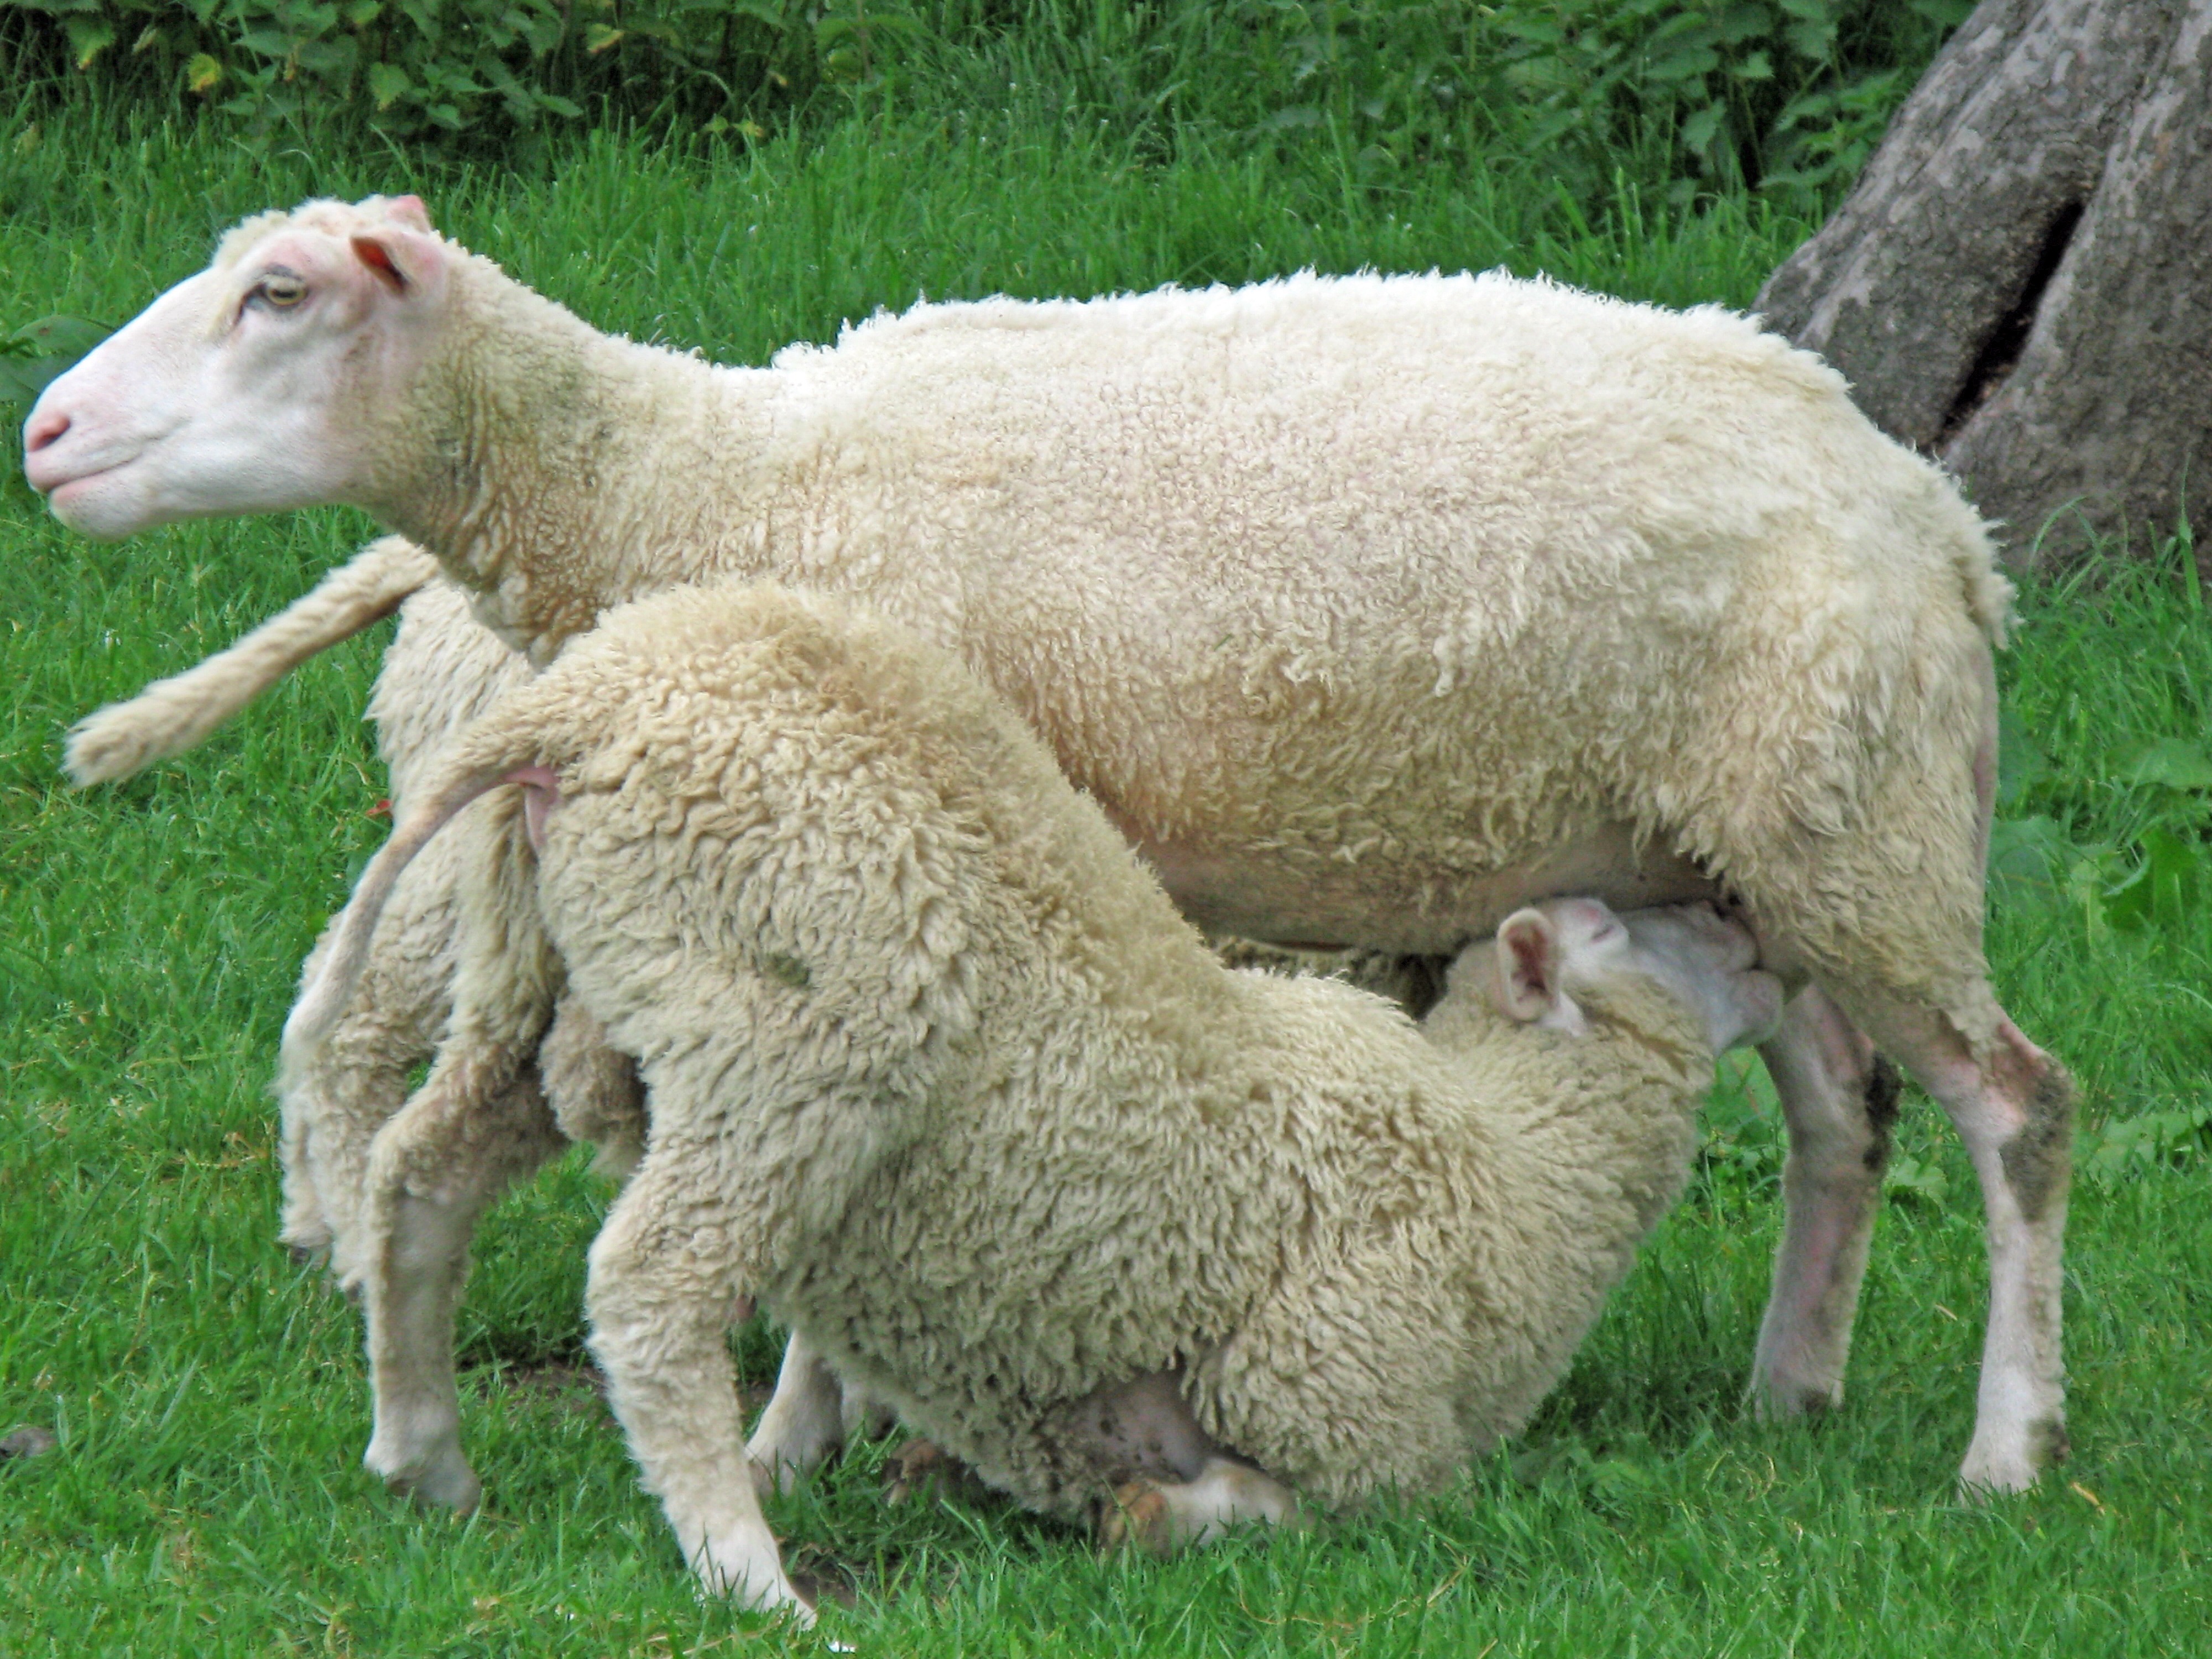
grass, meadow, pet, herd, pasture, grazing, sheep, mammal, fauna, flock of sheep, outlook, vertebrate, sheeps, sch fer dog, sch fer, cow goat family